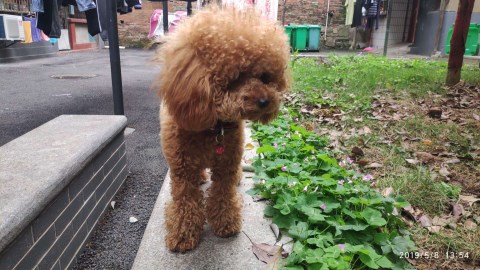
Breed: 7449-n000128-teddy